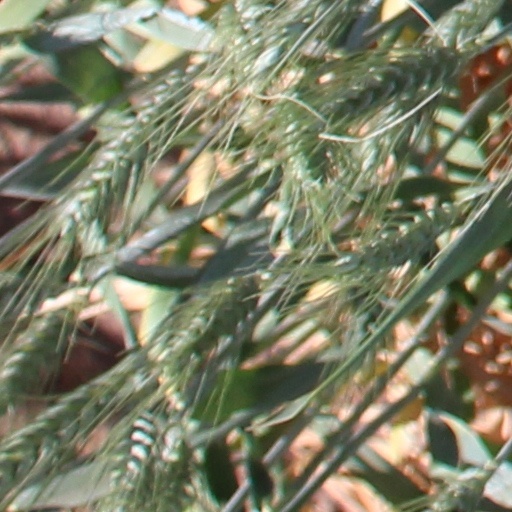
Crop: wheat